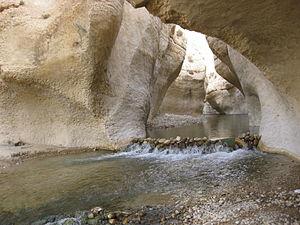
Le Zered est un oued de l'ouest de la Jordanie. Il est aussi connu en arabe sous le nom de wadi Hasa. C'est le plus méridional des trois principales rivières qui se déversent dans la mer Morte par l'est, les deux autres étant le Yabboq et l'Arnon. Il prend sa source près du village d'El-Hasa et se jette dans la mer Morte à proximité de Tsoar.